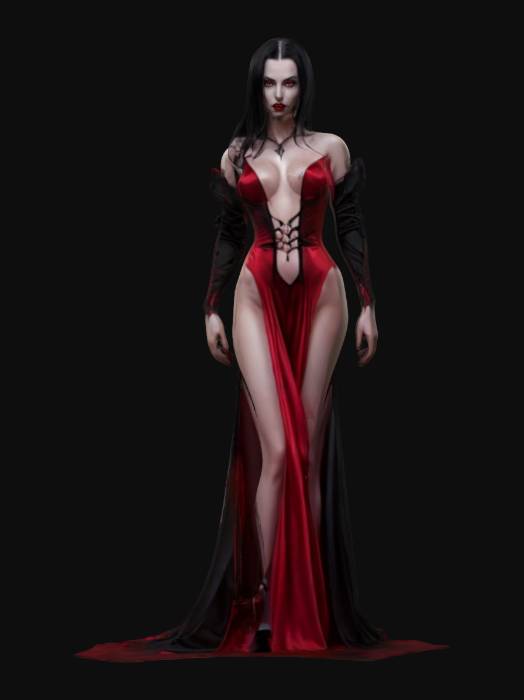
미적 점수 (1~10점): 9